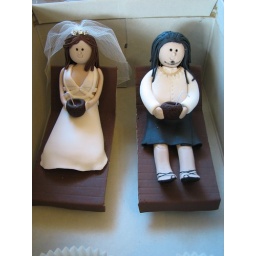
reclining on beach chairs and holding coconut drinks. They will be under palm trees on the top of the cake